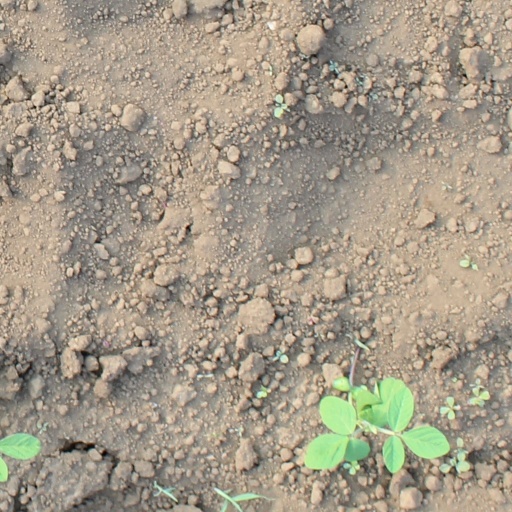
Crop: soybean